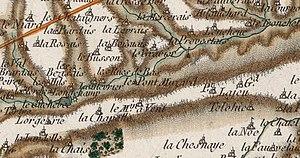
Mention de Pont-Muzard sur le plan de Cassini vers 1785 (Rennes, 129)
Le château de Pont-Muzard est un édifice historique, attesté depuis le XVᵉ siècle, situé sur la commune de Plélan-le-Grand, dans le département français d'Ille-et-Vilaine.